City First Church

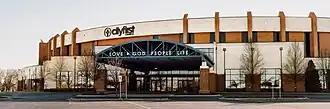
Building in Rockford

In September 2012, Outreach Magazine named Rockford First the 7th fastest growing church in the nation, with a 60% increase in weekly attendance between February 2011 – 2012.